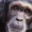
Label: chimpanzee